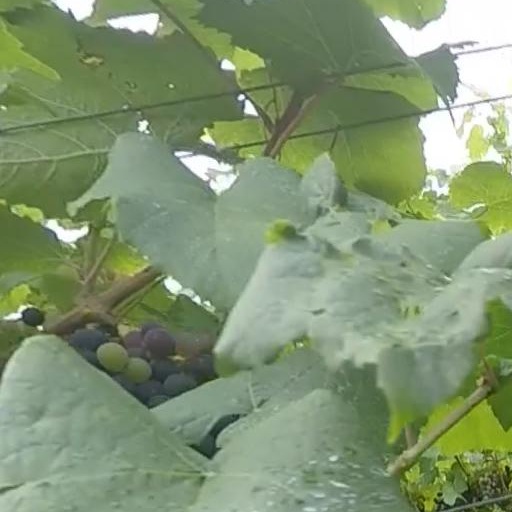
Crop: grape